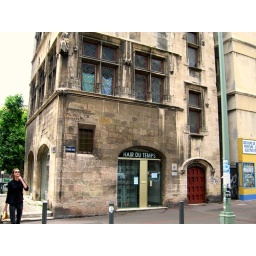
The only building in Marseille which survived the destruction of Second World War. It is the oldes house of the town